Plaza Hotel

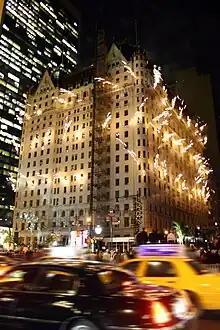
The Plaza Hotel turned 100 years old in October 2007, celebrating with ceremonies and fireworks.

The new 800-room Plaza Hotel was opened on October 1, 1907, twenty-seven months after work had commenced. The opening was attended by people such as businessman Diamond Jim Brady; actresses Lillian Russell, Billie Burke, Maxine Elliott, and Fritzi Scheff; producers David Belasco and Oscar Hammerstein I; actor John Drew Jr.; and author Mark Twain. Though the opening coincided with the Panic of 1907, the hotel suffered minimal losses. The new hotel more than doubled the capacity of the first structure, and it was intended as a largely residential hotel at opening, although the terms for "hotel" and "apartment" were largely synonymous at the time. Estimates held that ninety percent of the units were for long-term residents. The owners charged short-term guests $2.50 nightly. In addition to the apartments, there were 500 bathrooms, ten elevators, a myriad of marble staircases, and two floors of public rooms. Gates, one of the original investors, was among the residents of the new Plaza; when he died in 1911, his funeral was held at the hotel.